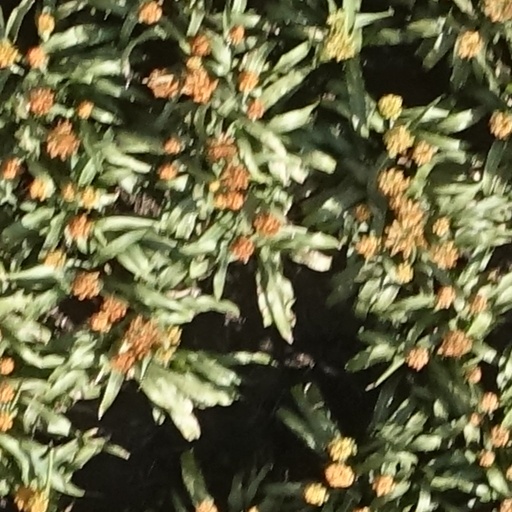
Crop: sorghum